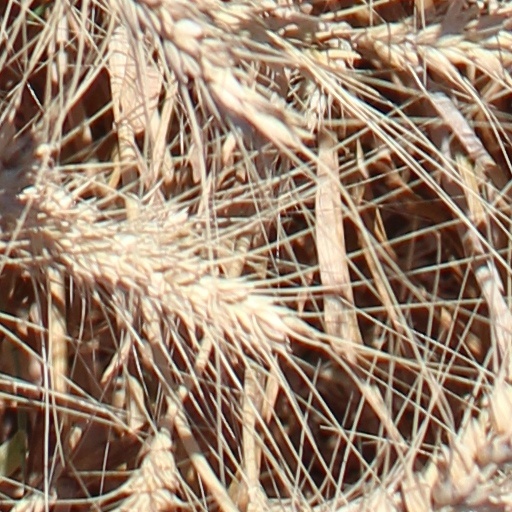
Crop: wheat